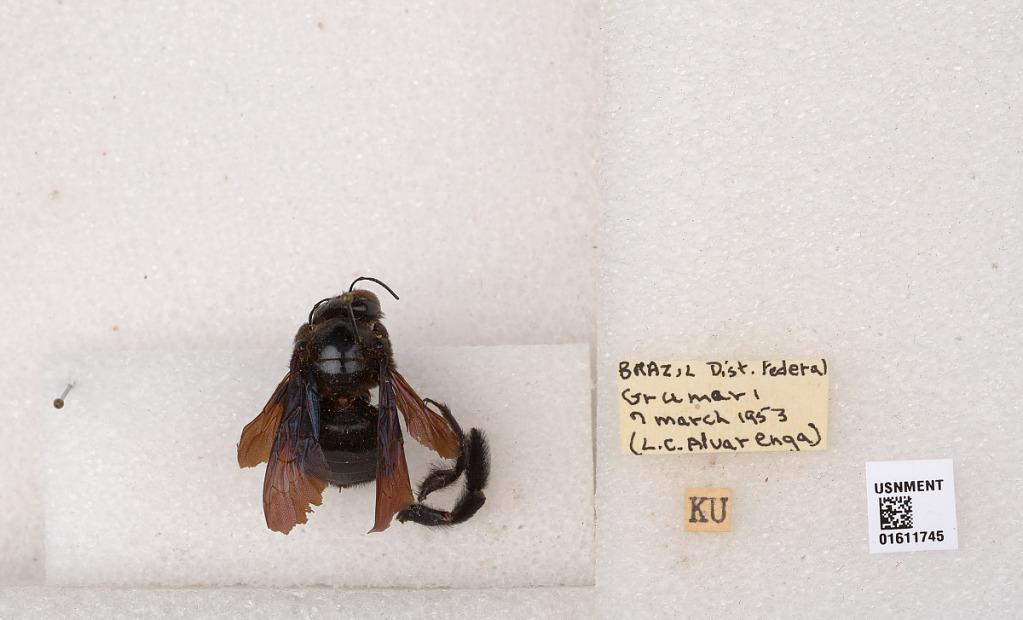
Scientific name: Xylocopa
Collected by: Ross & Michelbacher
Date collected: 1953-3-7
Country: Brazil
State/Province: Rio de Janeiro
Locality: Grumari